French Opera Arias

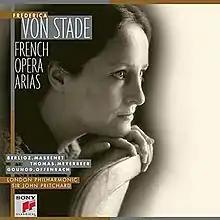
Sony CD, SMK-60527

French Opera Arias is a 51-minute studio album of music performed by Frederica von Stade and the London Philharmonic Orchestra under the direction of John Pritchard. It was released in 1976.